Next of Kin (band)

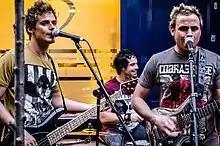
Next of Kin playing in Neals Yard in London in 2012

Next of Kin are an English pop rock band from Braintree, Essex, composed of brothers Nathan (drums), Mark (guitar) and Kieran Bass (bass guitar).